Osaka Institute of Technology

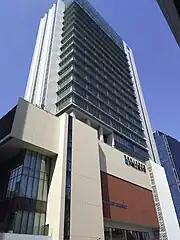
Umeda campus

, abbreviated as Dai kōdai (大工大), Han kōdai (阪工大), or Osaka kōdai (大阪工大) is a private university in Osaka Prefecture, Japan. OIT has 3 campuses, Omiya campus located in Asahi-ku, Osaka City, Umeda campus located in Kita-ku, Osaka City and Hirakata campus located in Hirakata City.